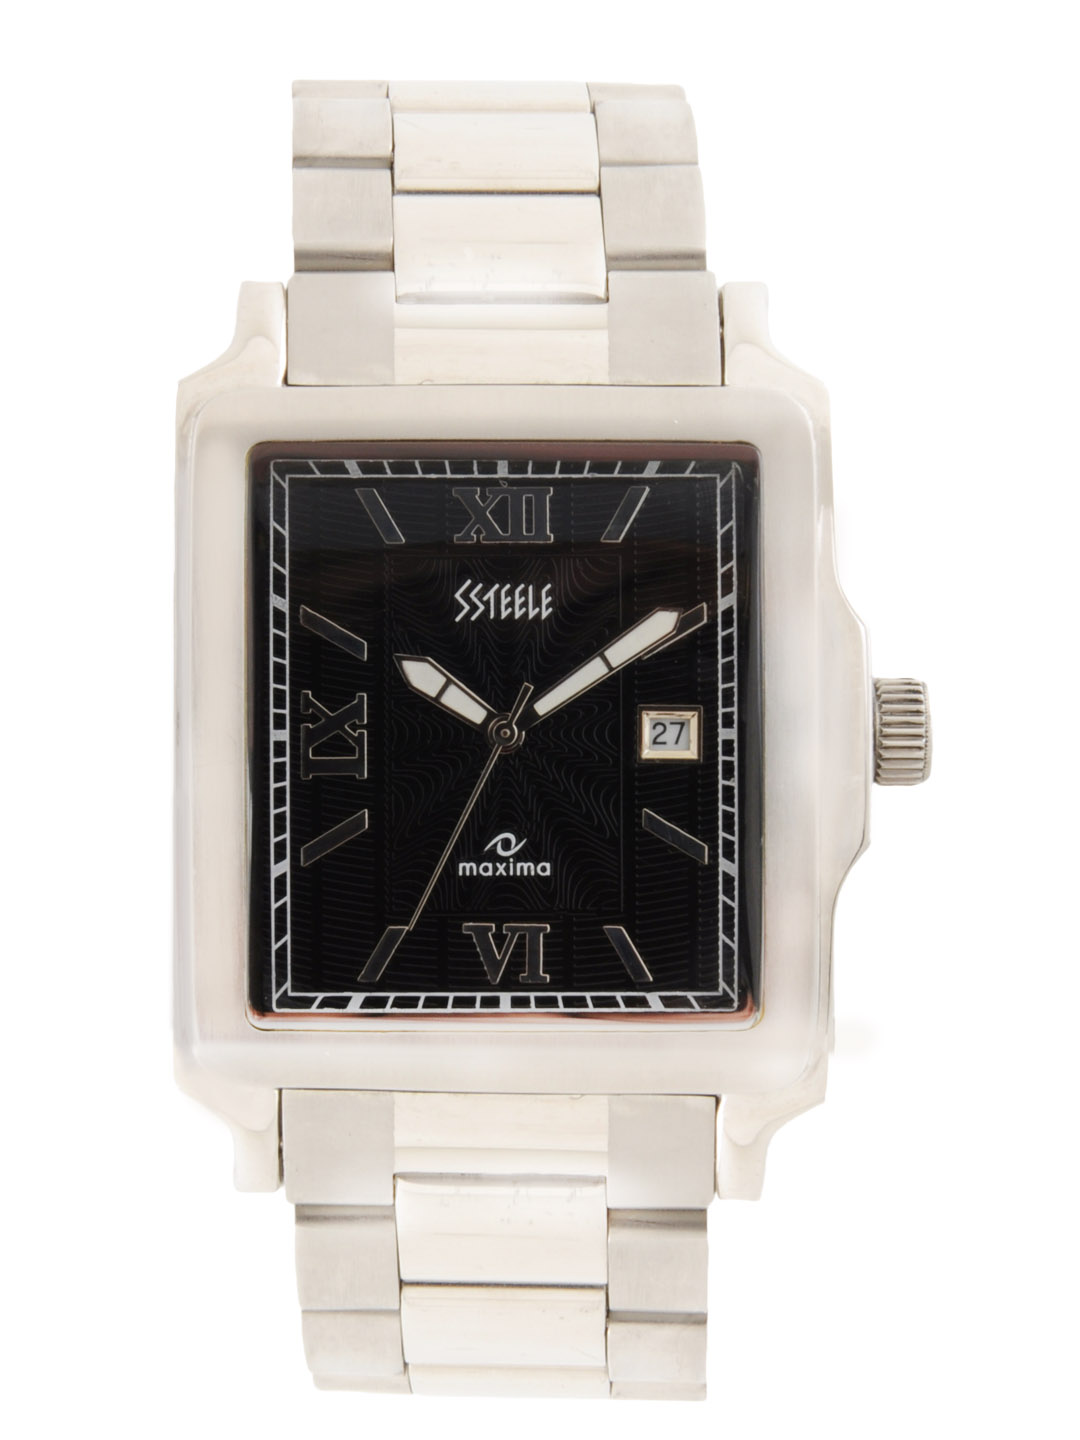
Maxima Men Black Dial Watch
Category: Accessories / Watches / Watches
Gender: Men
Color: Black
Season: Winter 2016
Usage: Casual